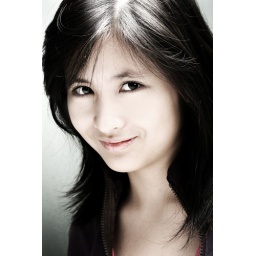
Softboxed strobe above, white foam board reflector below, fill light kicked in by bare strobe behind cam pointed at ceiling